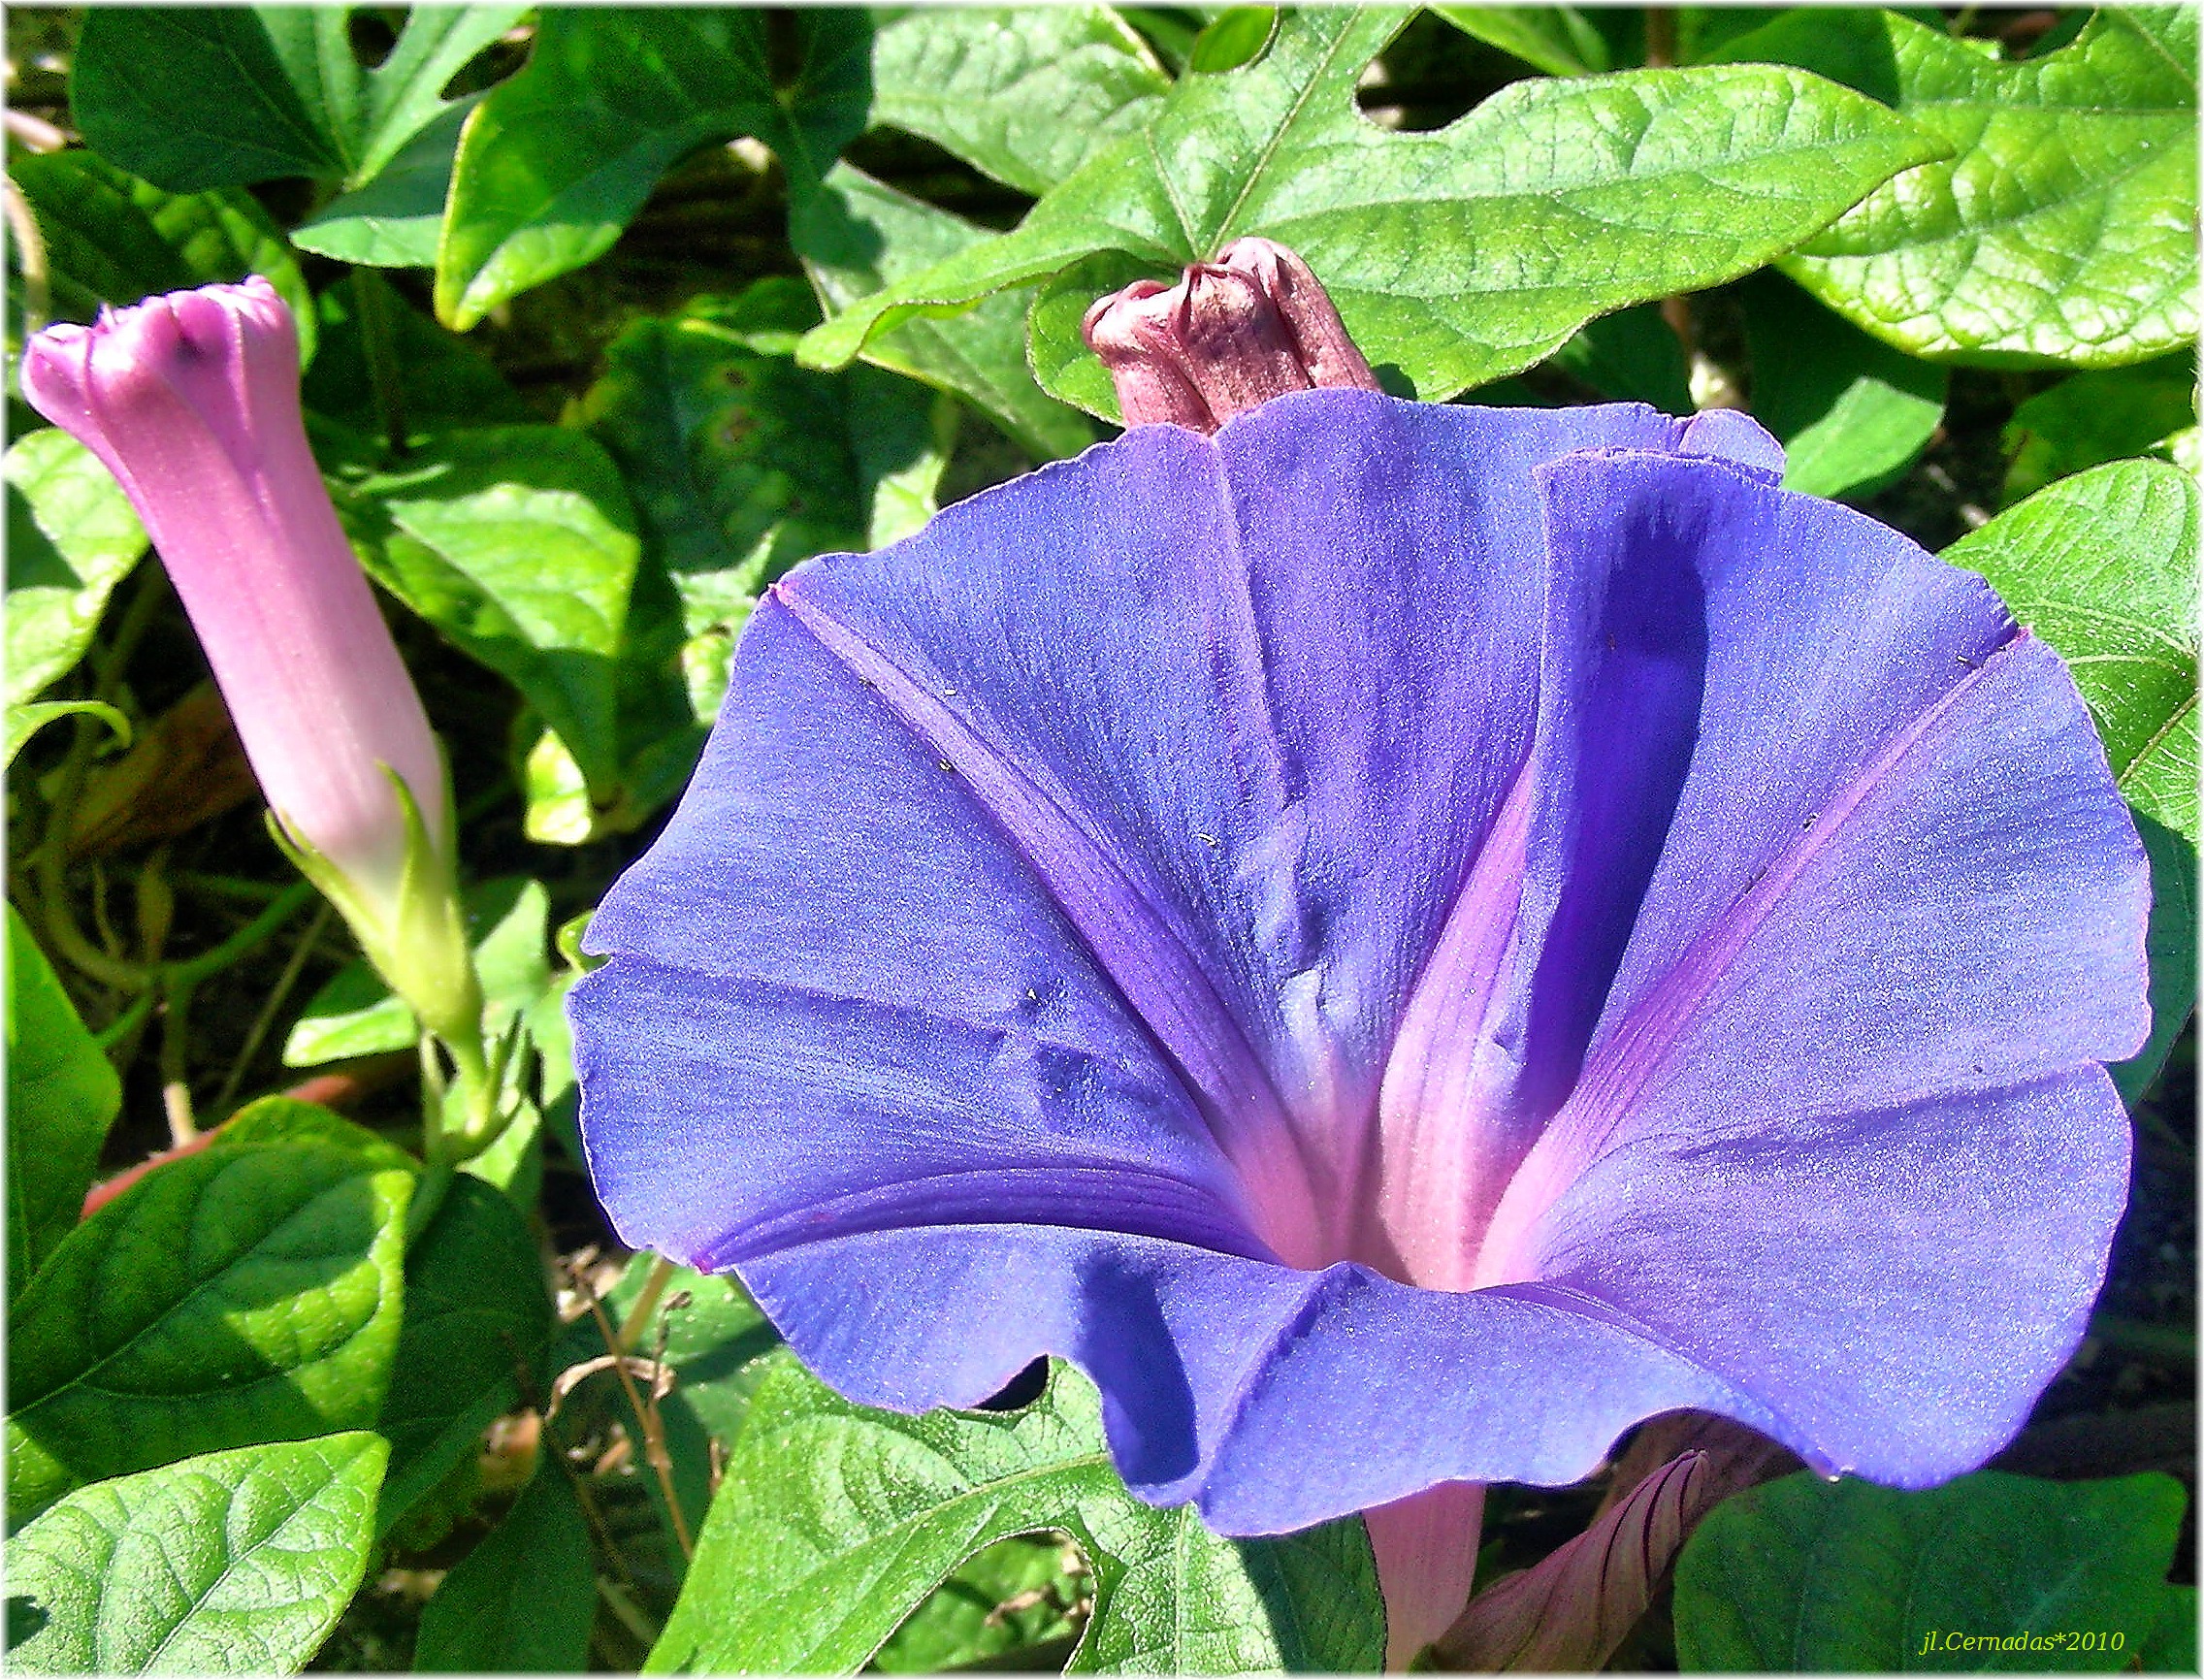
plant, flower, petal, botany, flora, wildflower, naturaleza, flores, natureza, natur, morning glory, moonflower, frores, flowering plant, annual plant, land plant, morning glory family, beach moonflower, datura inoxia